Awards and decorations of the Sri Lanka Armed Forces

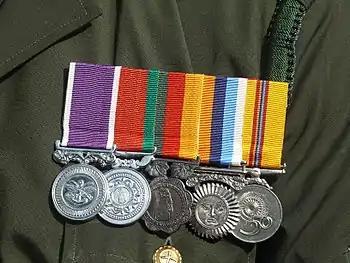
Medals of the Sri Lankan military displayed on a Sri Lanka Army service uniform

The Sri Lankan Armed Forces award medals and their associated ribbon bars in recognition of various levels of service, personal accomplishments and commemorative events while a regular- or volunteer serviceperson is a member of the Sri Lanka Army, Sri Lanka Navy and the Sri Lanka Air Force. Together with military badges, such awards are a means to outwardly display the highlights of a serviceperson's career.